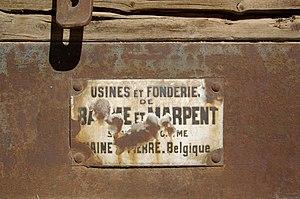
Baume & Marpent est une entreprise de construction métallique et ferroviaire de la Région du Centre qui illustre l’expansion industrielle de la Belgique au cours des XIXᵉ et XXᵉ siècles.
Baume & Marpent est une entreprise de construction métallique et ferroviaire de la Région du Centre qui illustre l’expansion industrielle de la Belgique au cours des XIXᵉ et XXᵉ siècles.